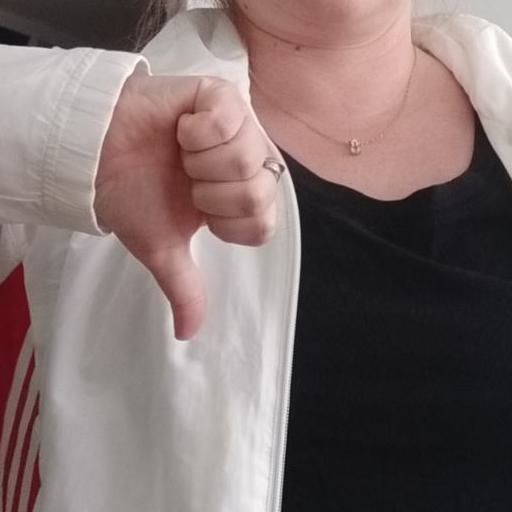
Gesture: dislike